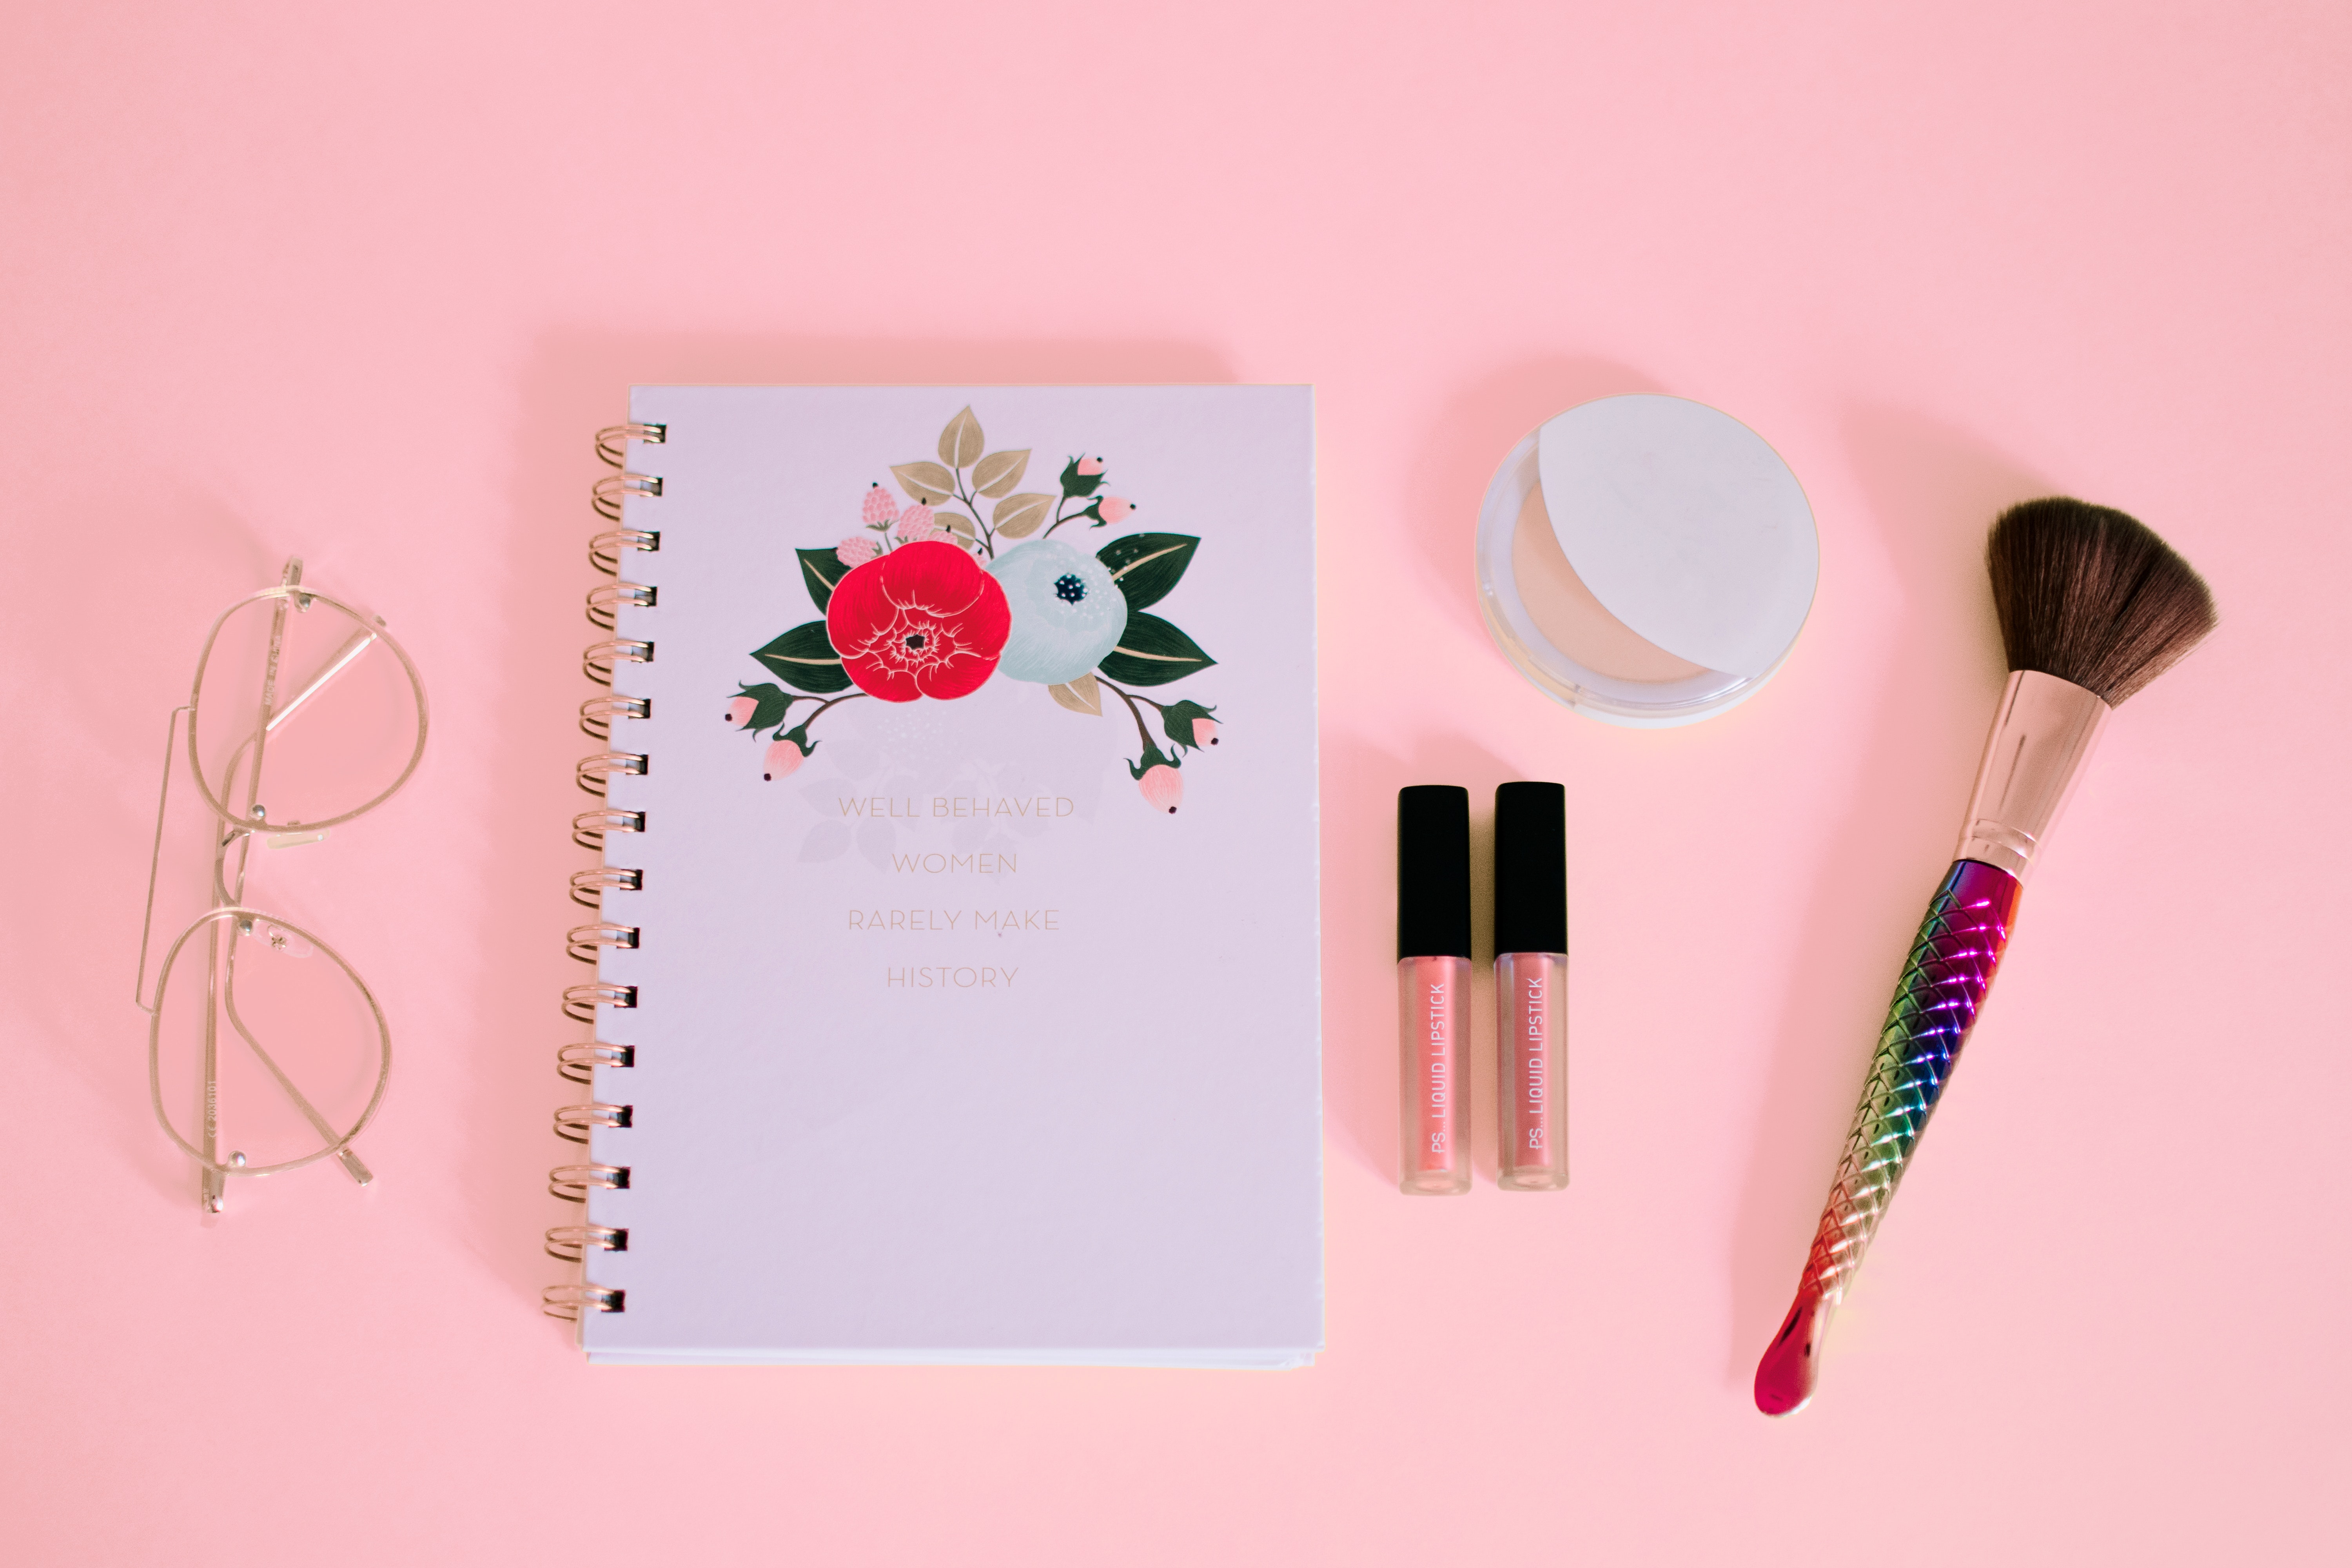
pink, paper, illustration, plant, stationery, paper product, scissors